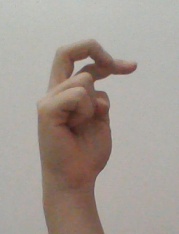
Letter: zay